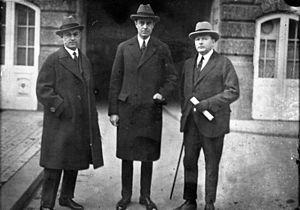
Après la prise de pouvoir des nazis en Allemagne en 1933, les relations économiques entre l'Union soviétique et l'Allemagne nazie se détériorèrent rapidement et le commerce se réduisit. Après ces années de tension et de rivalité, l'Allemagne nazie et l'Union soviétique commencèrent à améliorer leurs relations en 1939. En août, les deux pays accrurent leurs relations économiques en signant un accord commercial permettant à l'URSS de transférer des minerais et des produits alimentaires en échange d'armes, de technologies militaires et de machines-outils. Cet accord accompagnait le Pacte germano-soviétique, qui comprenait des protocoles secrets visant à partager l'Europe orientale en sphères d'influence.